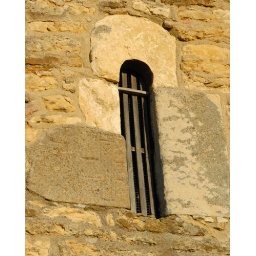
The first floor loop window in the west side of the tower reuses a grave marker with a simple cross.